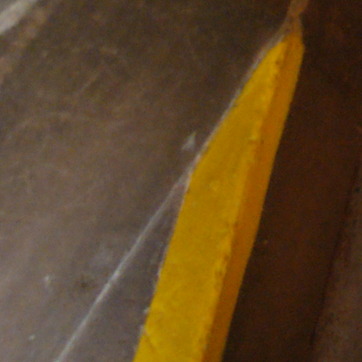
Material: stone